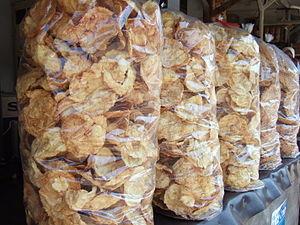
Gnetum gnemon est une espèce de Gnetum originaire d'Asie du Sud-Est et de la partie occidentale de l'océan Pacifique. D'ouest en est, on la rencontre en Assam, en Asie du Sud-Est continentale et insulaire et aux îles Fidji. Ses noms locaux sont peesae, bét, rau bép, rau danh ou gắm, melinjo ou belinjo, bago, muling, dae, sukau. Ils sont parfois nommés en anglais padi oats ou paddy oats.